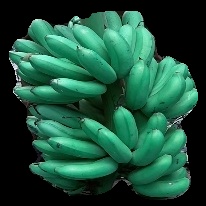
Variety: rasbale
Grade: grade1